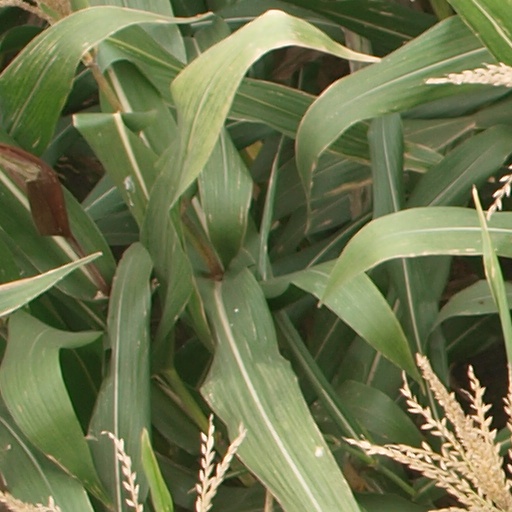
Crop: maize; corn